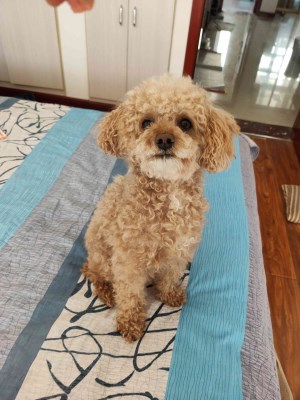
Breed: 7449-n000128-teddy